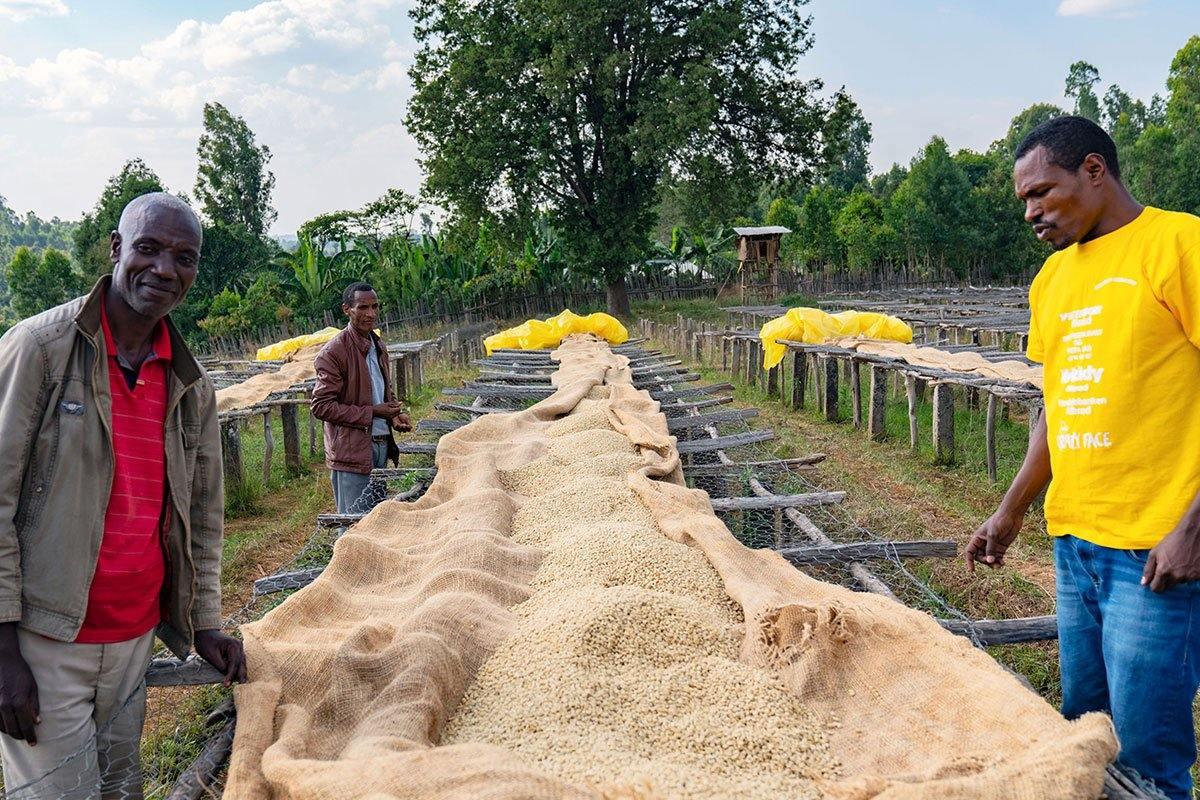
Wakulima wakiendelea na zoezi la kuanika mbegu katika kifaa maalumu, ili ziweze kupata joto na kukauka vizuri, ili kuzuia zisiendelee kuaribika na zifae kwa ajili ya kuzalisha mazao shambani.